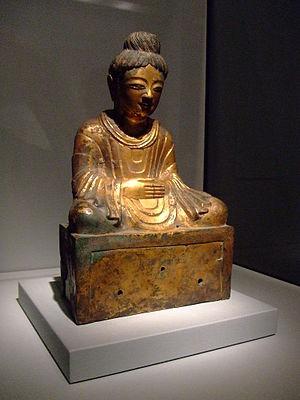
Avery Brundage, né le 28 septembre 1887 à Détroit aux États-Unis et mort le 8 mai 1975 à Garmisch-Partenkirchen en Allemagne de l'Ouest, est un athlète, dirigeant sportif et collectionneur d'art américain. C'est le cinquième président du Comité international olympique, en fonction de 1952 à 1972.
Introduit en Chine au milieu du Iᵉʳ siècle, le bouddhisme y est devenu à partir de la fin du IIIᵉ siècle l’un des trois principaux courants idéologiques et spirituels avec le confucianisme et le taoïsme, tout en y poursuivant son évolution. À l'exception de certaines influences vajrayana ou hinayana, les principaux courants actuels des bouddhismes japonais, coréen et vietnamien proviennent d'écoles mahayana qui sont nées ou ont pris leur essor en Chine.
Les bronzes chinois sont universellement admirés comme des chefs-d’œuvre de l'art du bronze, tout particulièrement ceux réalisés au cours des deux premiers millénaires avant notre ère. Les bronzes des dynasties Shang et Zhou, depuis le XVIᵉ siècle et jusqu’à 221 avant notre ère, aux formes et décors étonnants, témoignent de l’esprit créatif et de la remarquable maîtrise technique des bronziers chinois au cours de l’âge du bronze. L'art des dynasties royales de l'Antiquité, fondement essentiel de l'art chinois, est en majorité un art du bronze.
Les Seize Royaumes, nommé par les Chinois seize pays/royaumes des Cinq barbares, étaient un ensemble de royaumes à la durée de vie très courte qui ont été fondés en Chine du Nord de 304 à 439, entre la retraite de la dynastie Jin vers le Sud et l’établissement de la dynastie des Wei du Nord, qui marque le passage dans la période des dynasties du Nord et du Sud.